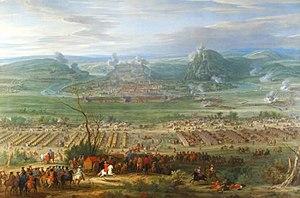
Le siège de Besançon 1674 - Peintre attitré de Louis XIV - école Flamande (1674) - Louis XIV reprend la Franche-Comté et Besançon par la guerre à Charles II de Habsbourg d'Espagne après 201 ans de règne Habsbourg. Il l'associe définitivement à la France par le traité de Nimègue.
Jean de Mesgrigny était un ingénieur militaire qui fut gouverneur de Tournai.
1674 est une année commune commençant un lundi.
Cette chronologie de Besançon liste les événements historiques de la ville de Besançon, située en France dans le département du Doubs en région Franche-Comté.
Le siège de Besançon de 1674 est une des nombreuses opérations militaires victorieuses menées en Franche-Comté par Louis XIV. Celles-ci ont conduit au rattachement définitif de cette province espagnole au Royaume de France.
Besançon est une commune de l'Est de la France, préfecture du département du Doubs et siège de la région Bourgogne-Franche-Comté. Située en bordure du massif du Jura à moins d'une soixantaine de kilomètres de la Suisse, elle est entourée de collines et traversée par le Doubs.
Adam-François Van der Meulen, baptisé le 11 janvier 1632 à Bruxelles et mort le 15 octobre 1690 à Paris, est un peintre baroque flamand d’origine bruxelloise.
Classée ville d'Art et d'Histoire et inscrite à l'Unesco, la ville de Besançon possède un riche passé historique dont son patrimoine architectural est un témoin fort. Depuis la fondation d'un oppidum gaulois, la cité n'a cessé de se développer et de s'agrandir avant de devenir un centre culturel, militaire et économique de premier ordre. Tantôt germanique tantôt française, la capitale comtoise a gardé de nombreuses traces des différentes périodes de son histoire de l'Antiquité au XIXᵉ siècle.